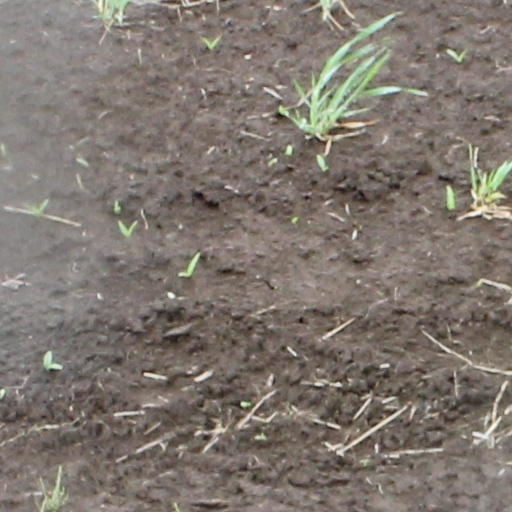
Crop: wheat